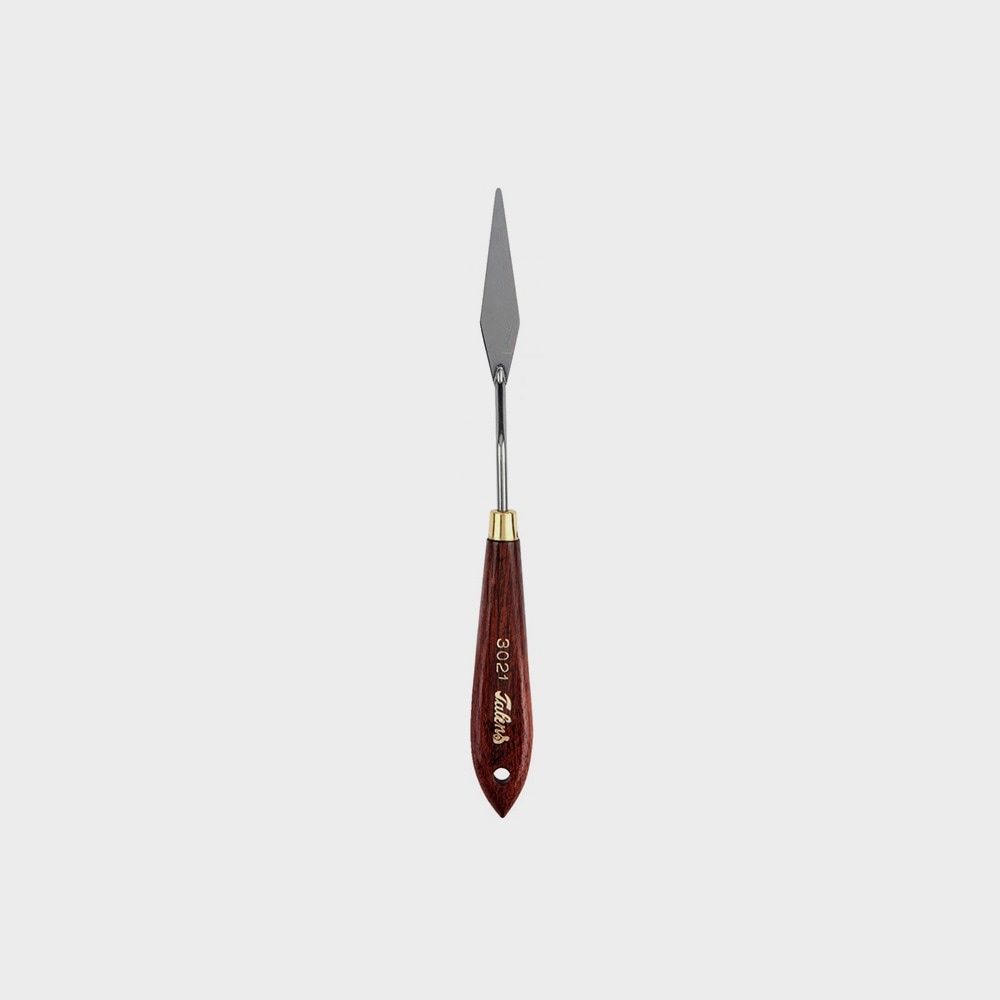
Espátula 3021 Acero Inoxidable Talens
Brand: Talens
Espátula para Pintar No.3021 de Acero Inoxidable de la marca Talens. Con esta espátula de la marca Talens podrás crear diversos efectos y texturas. Son compatibles con pintura acrílica, óleo y especialmente interesante para proyectos de mixed media en lienzo o tabla. Podrás crear efectos como cordilleras, surcos, arañazos, golpes, relieves, formas y texturas en pasta de modelar, geles, gesso, capas de pintura... Características: Punta de acero inoxidable, con mango de madera y virola de latón dorado. Máxima flexibilidad y resistencia. Nº: 3021
Category: Arts & Entertainment > Hobbies & Creative Arts > Arts & Crafts > Art & Crafting Tools > Color Mixing Tools > Palette Knives > Pointed Palette Knives